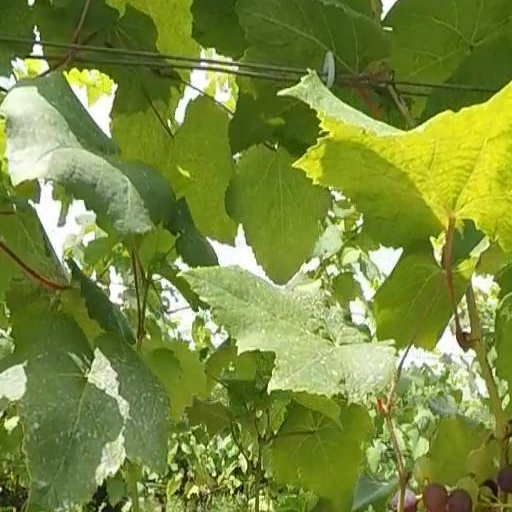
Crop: grape